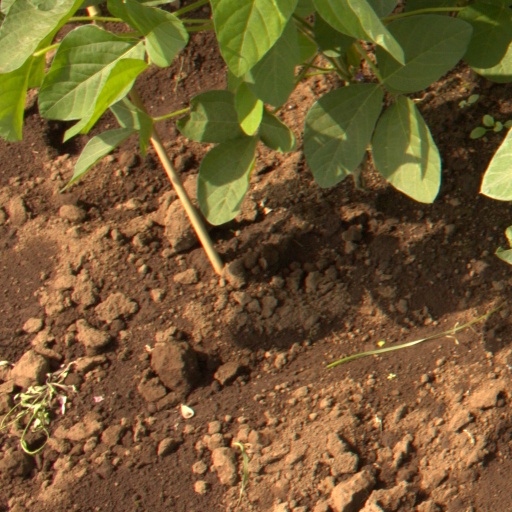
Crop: soybean